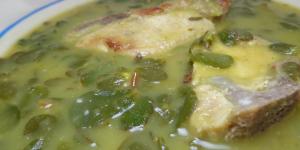
lomo de cerdo en salsa verde con verdolagas